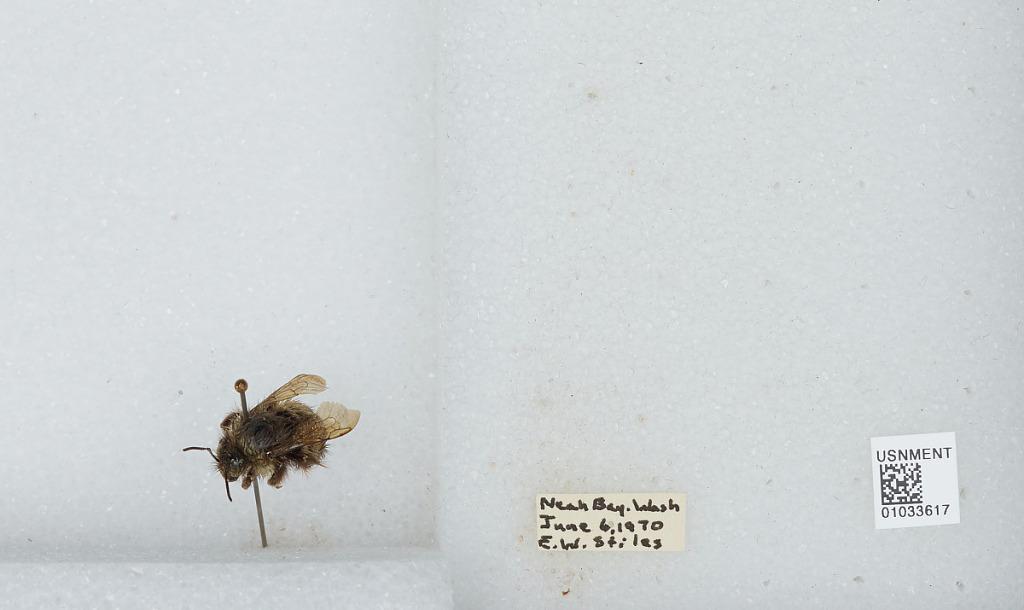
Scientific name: Bombus (Pyrobombus) sitkensis Nylander
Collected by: E. Stiles
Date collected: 1970-6-6
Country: United States
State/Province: Washington
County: Clallam
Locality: Neah Bay
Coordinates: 48.3664, -124.613